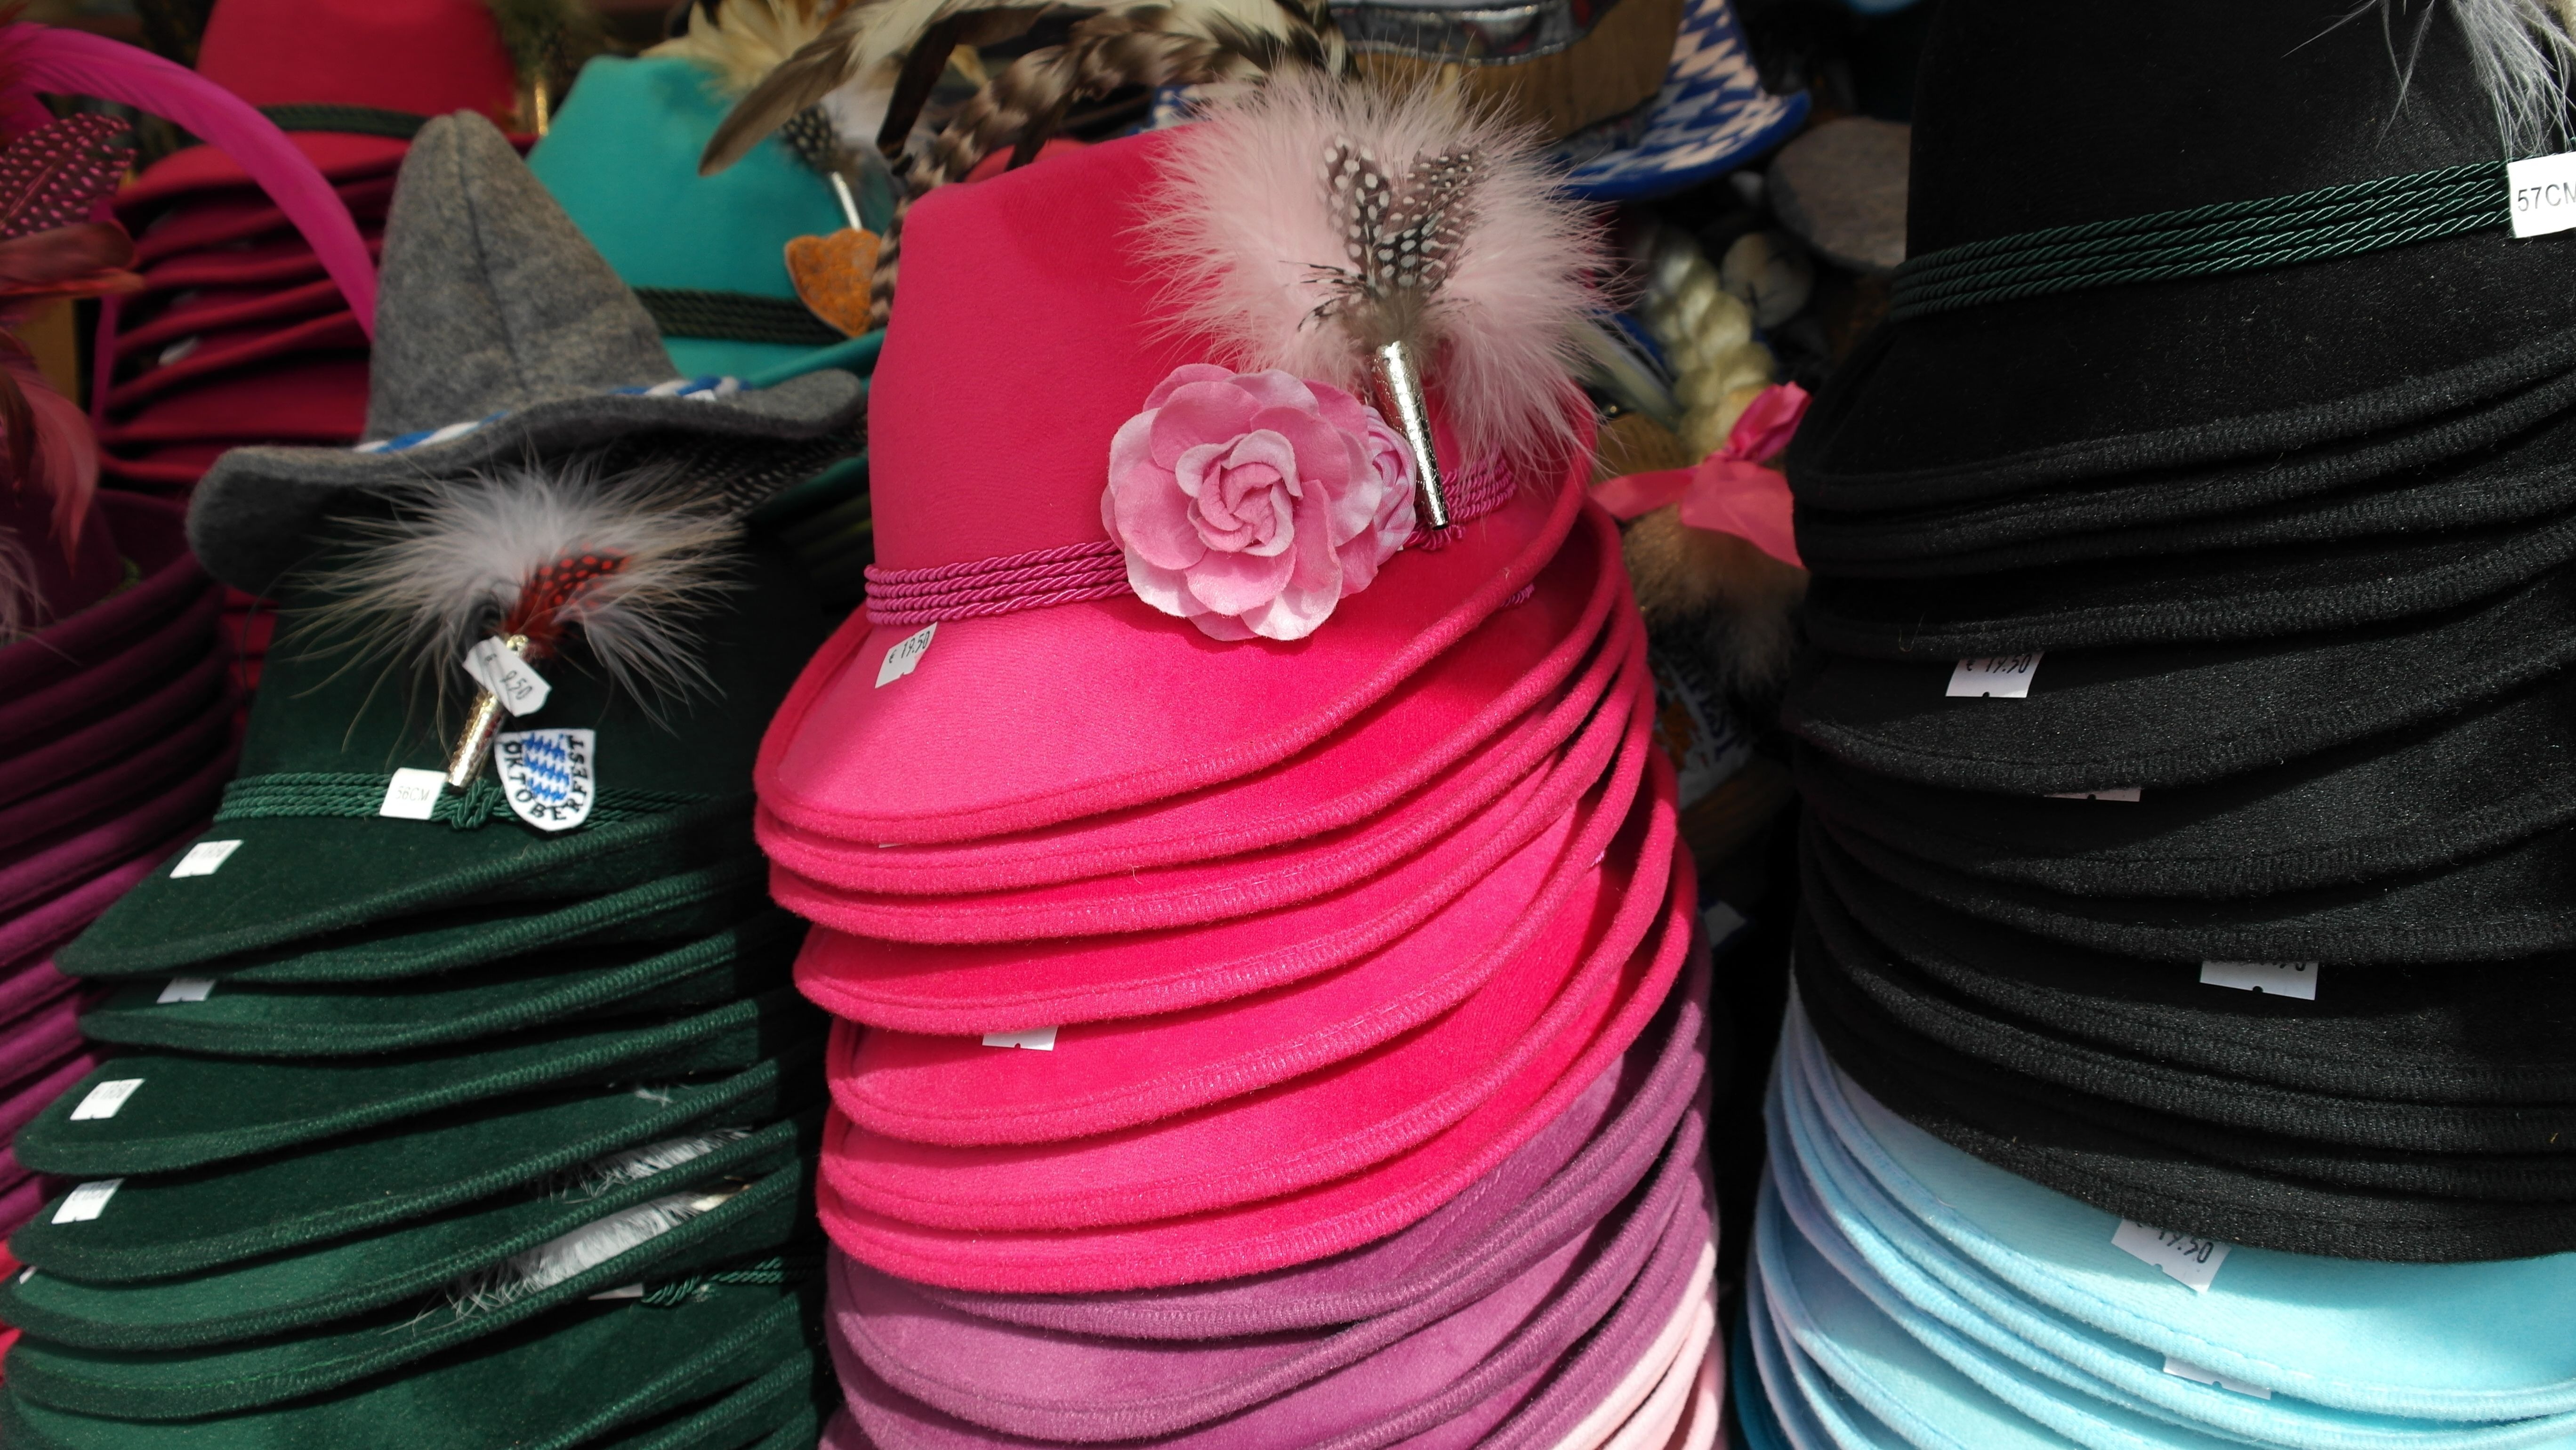
red, color, hat, fashion, clothing, pink, dress, women, hats, fashionable, women's hat